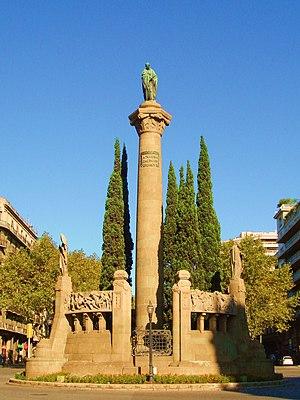
La place Mossèn Jacint Verdaguer est une place publique de Barcelone.